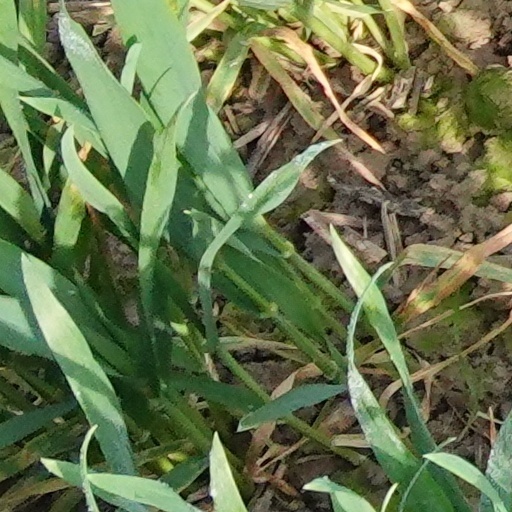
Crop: wheat